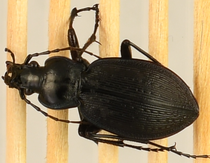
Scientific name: Carabus goryi
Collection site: Mountain Lake Biological Station NEON (MLBS), plot MLBS_002